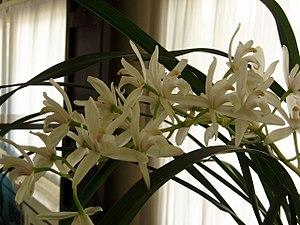
Le genre Cymbidium regroupe des Orchidées originaires de l'Himalaya, de Chine, du Japon, ainsi que des zones tropicales asiatiques. Ce genre comprend environ quarante-quatre espèces botaniques et de nombreux hybrides, souvent issus des espèces botaniques chinoises et indiennes.